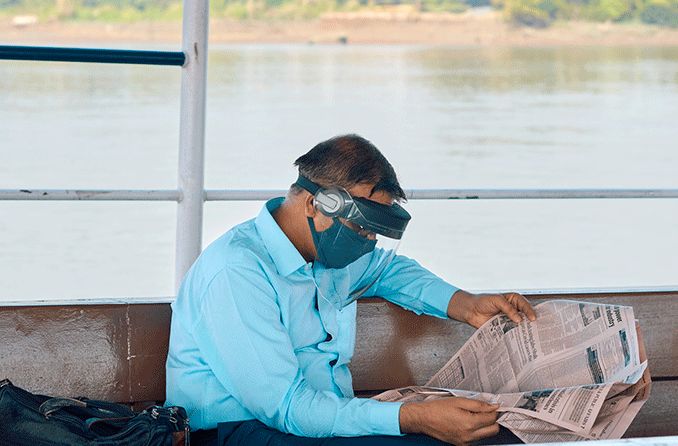
Objects detected:
Mask
Face_Shield